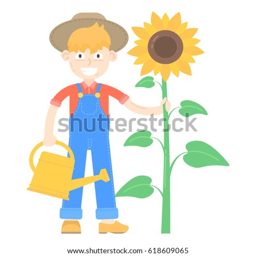
profession in hat dressed in a blue jumpsuit , stand about sunflower with watering can